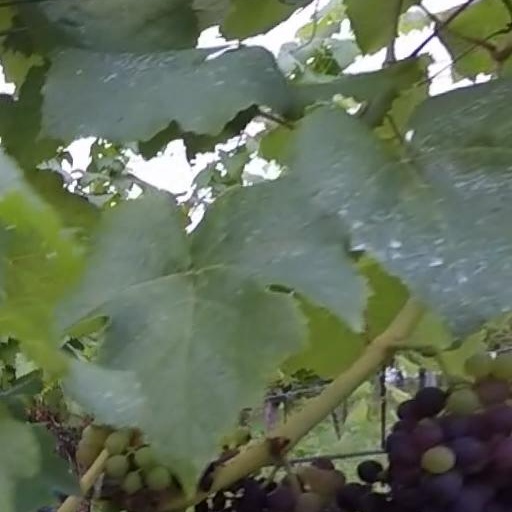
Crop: grape